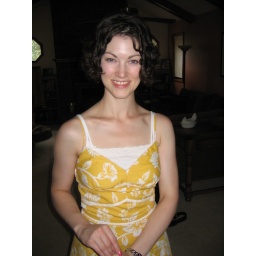
Joanna in a pretty yellow dress